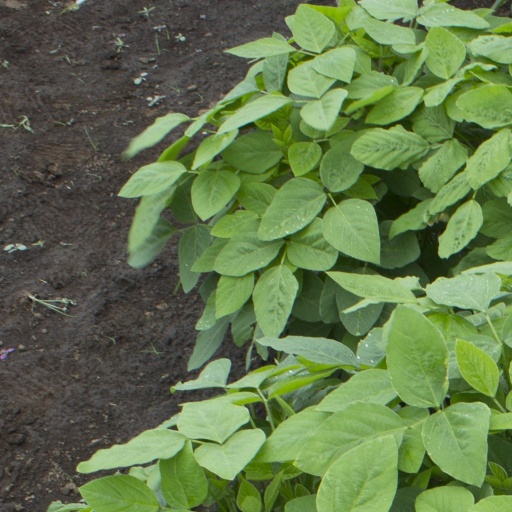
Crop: soybean